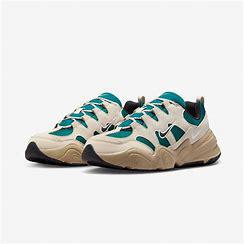
Brand: Nike
Model: Tech Hera